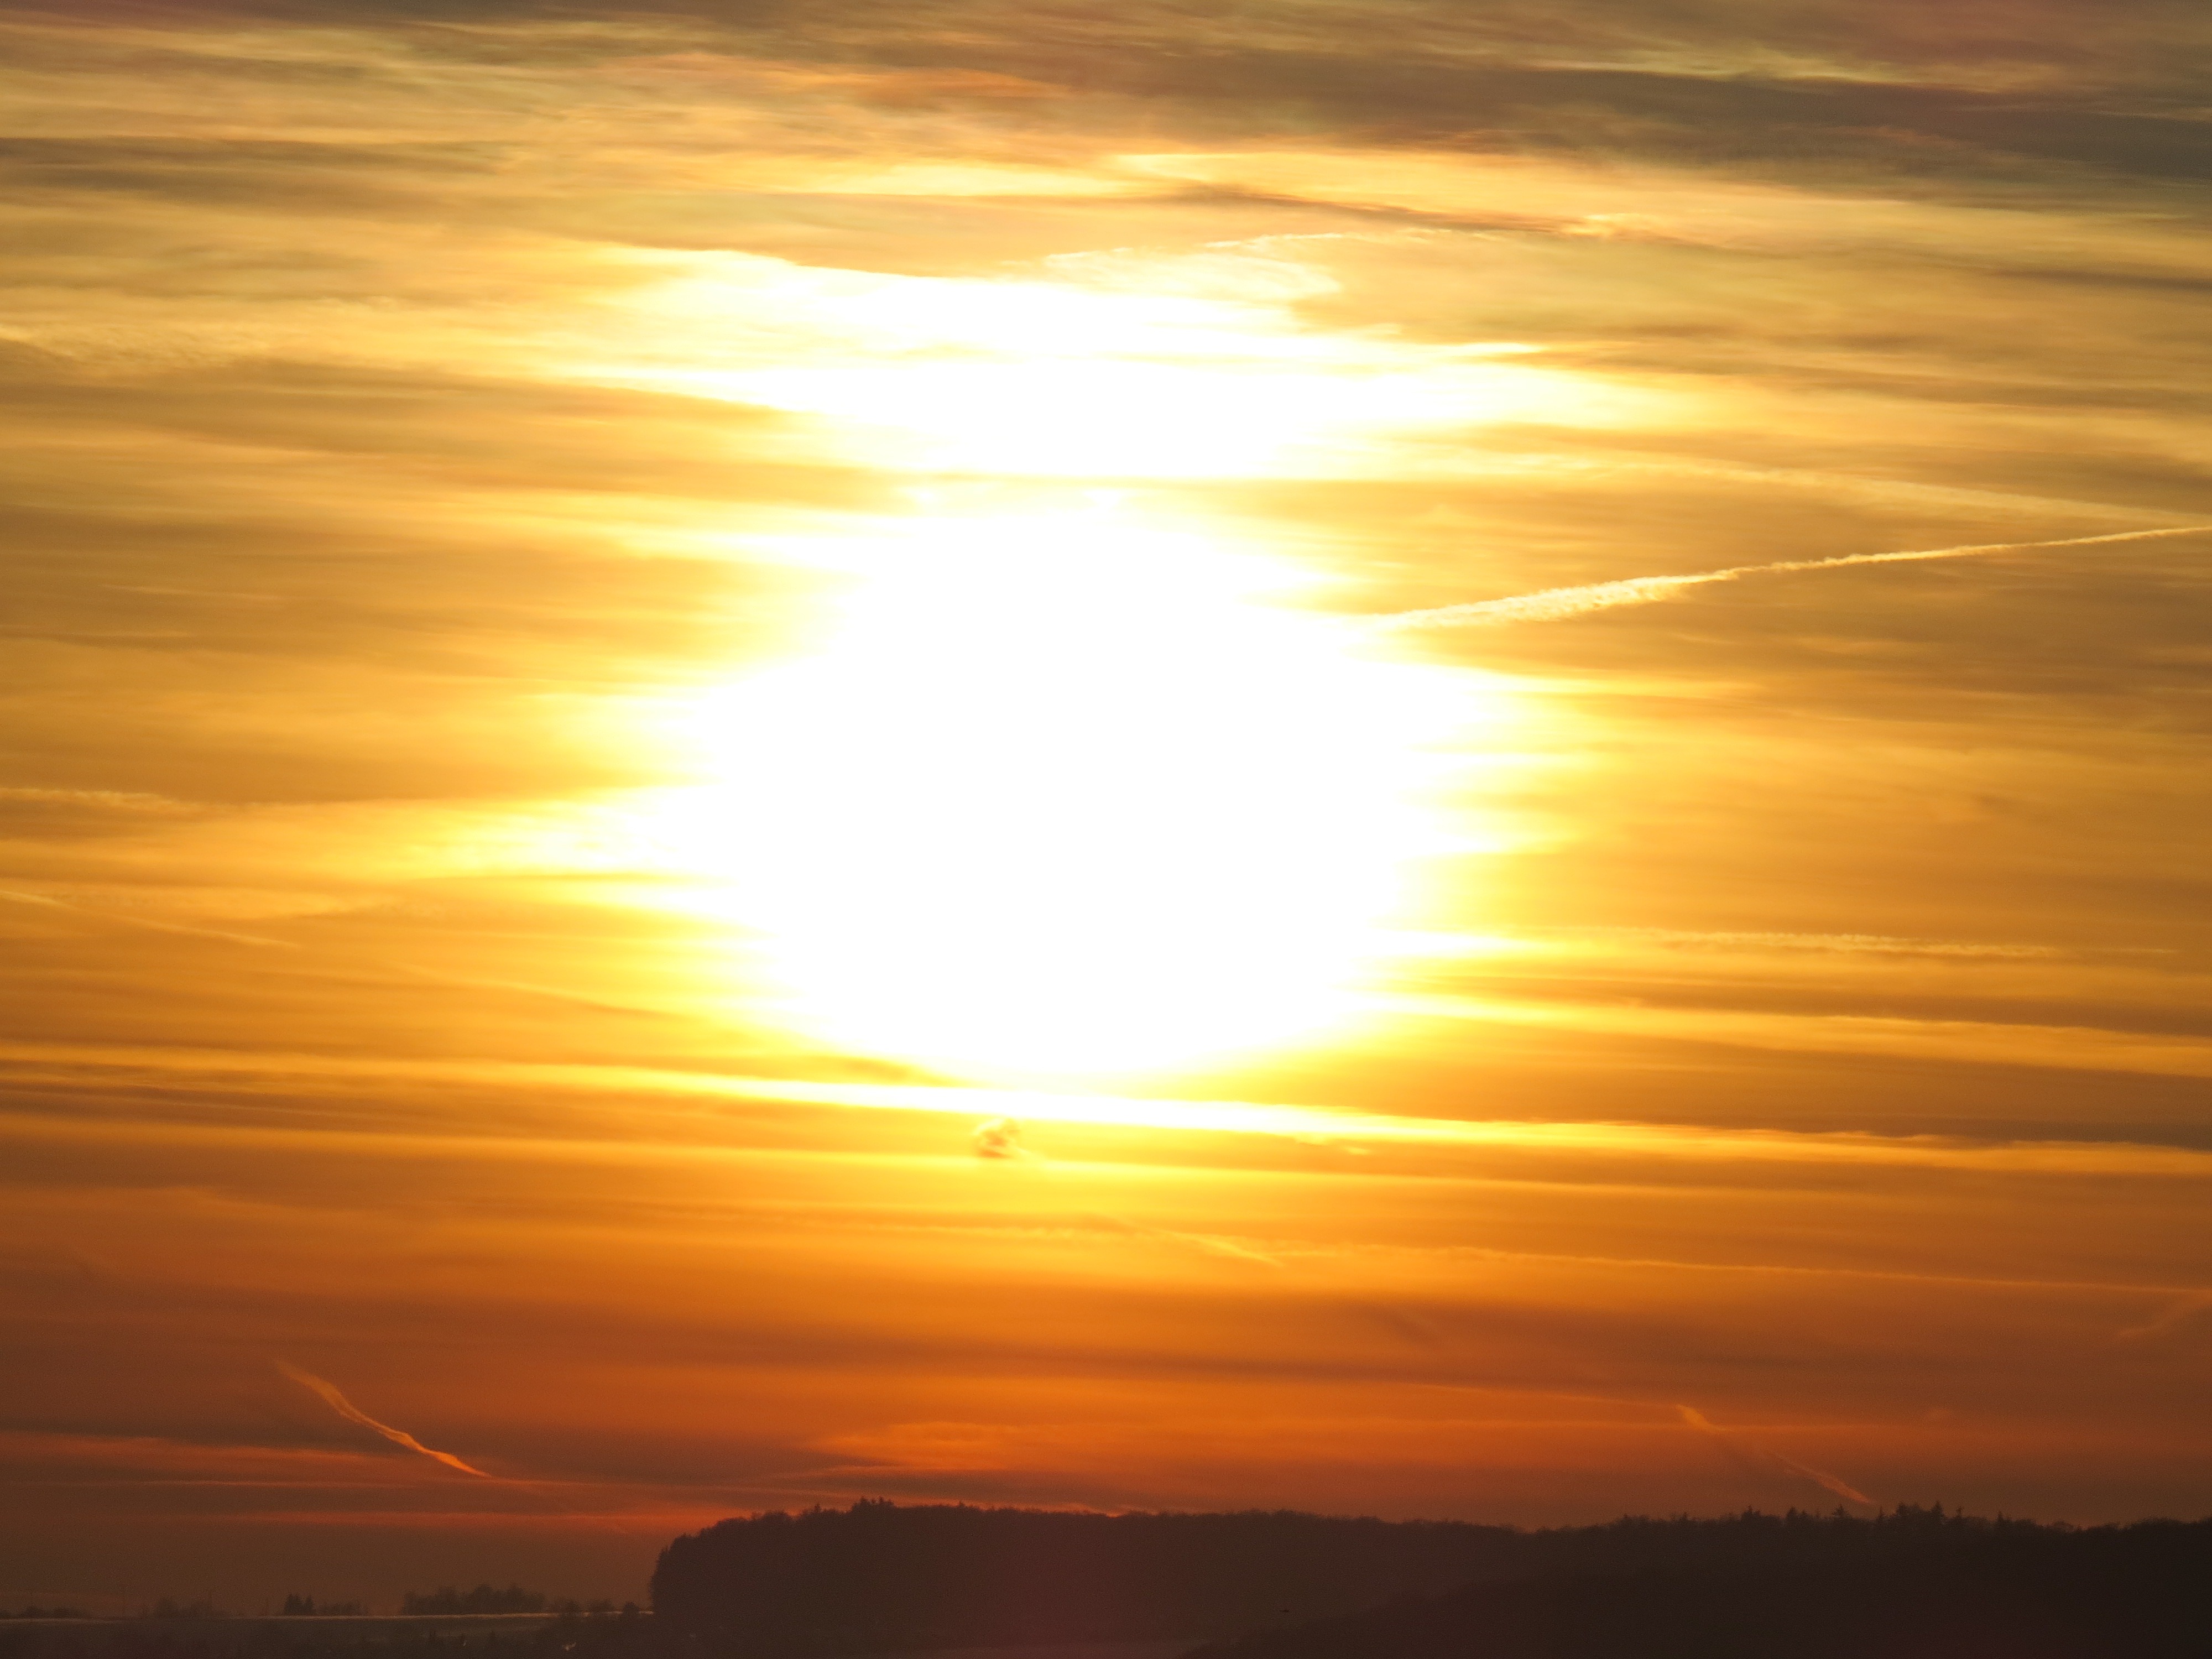
sea, horizon, sky, sun, sunrise, sunset, sunlight, morning, dawn, atmosphere, dusk, evening, golden, romance, yellow, clouds, fireball, mood, abendstimmung, afterglow, back light, astronomical object, red sky at morning